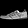
Label: Sneaker